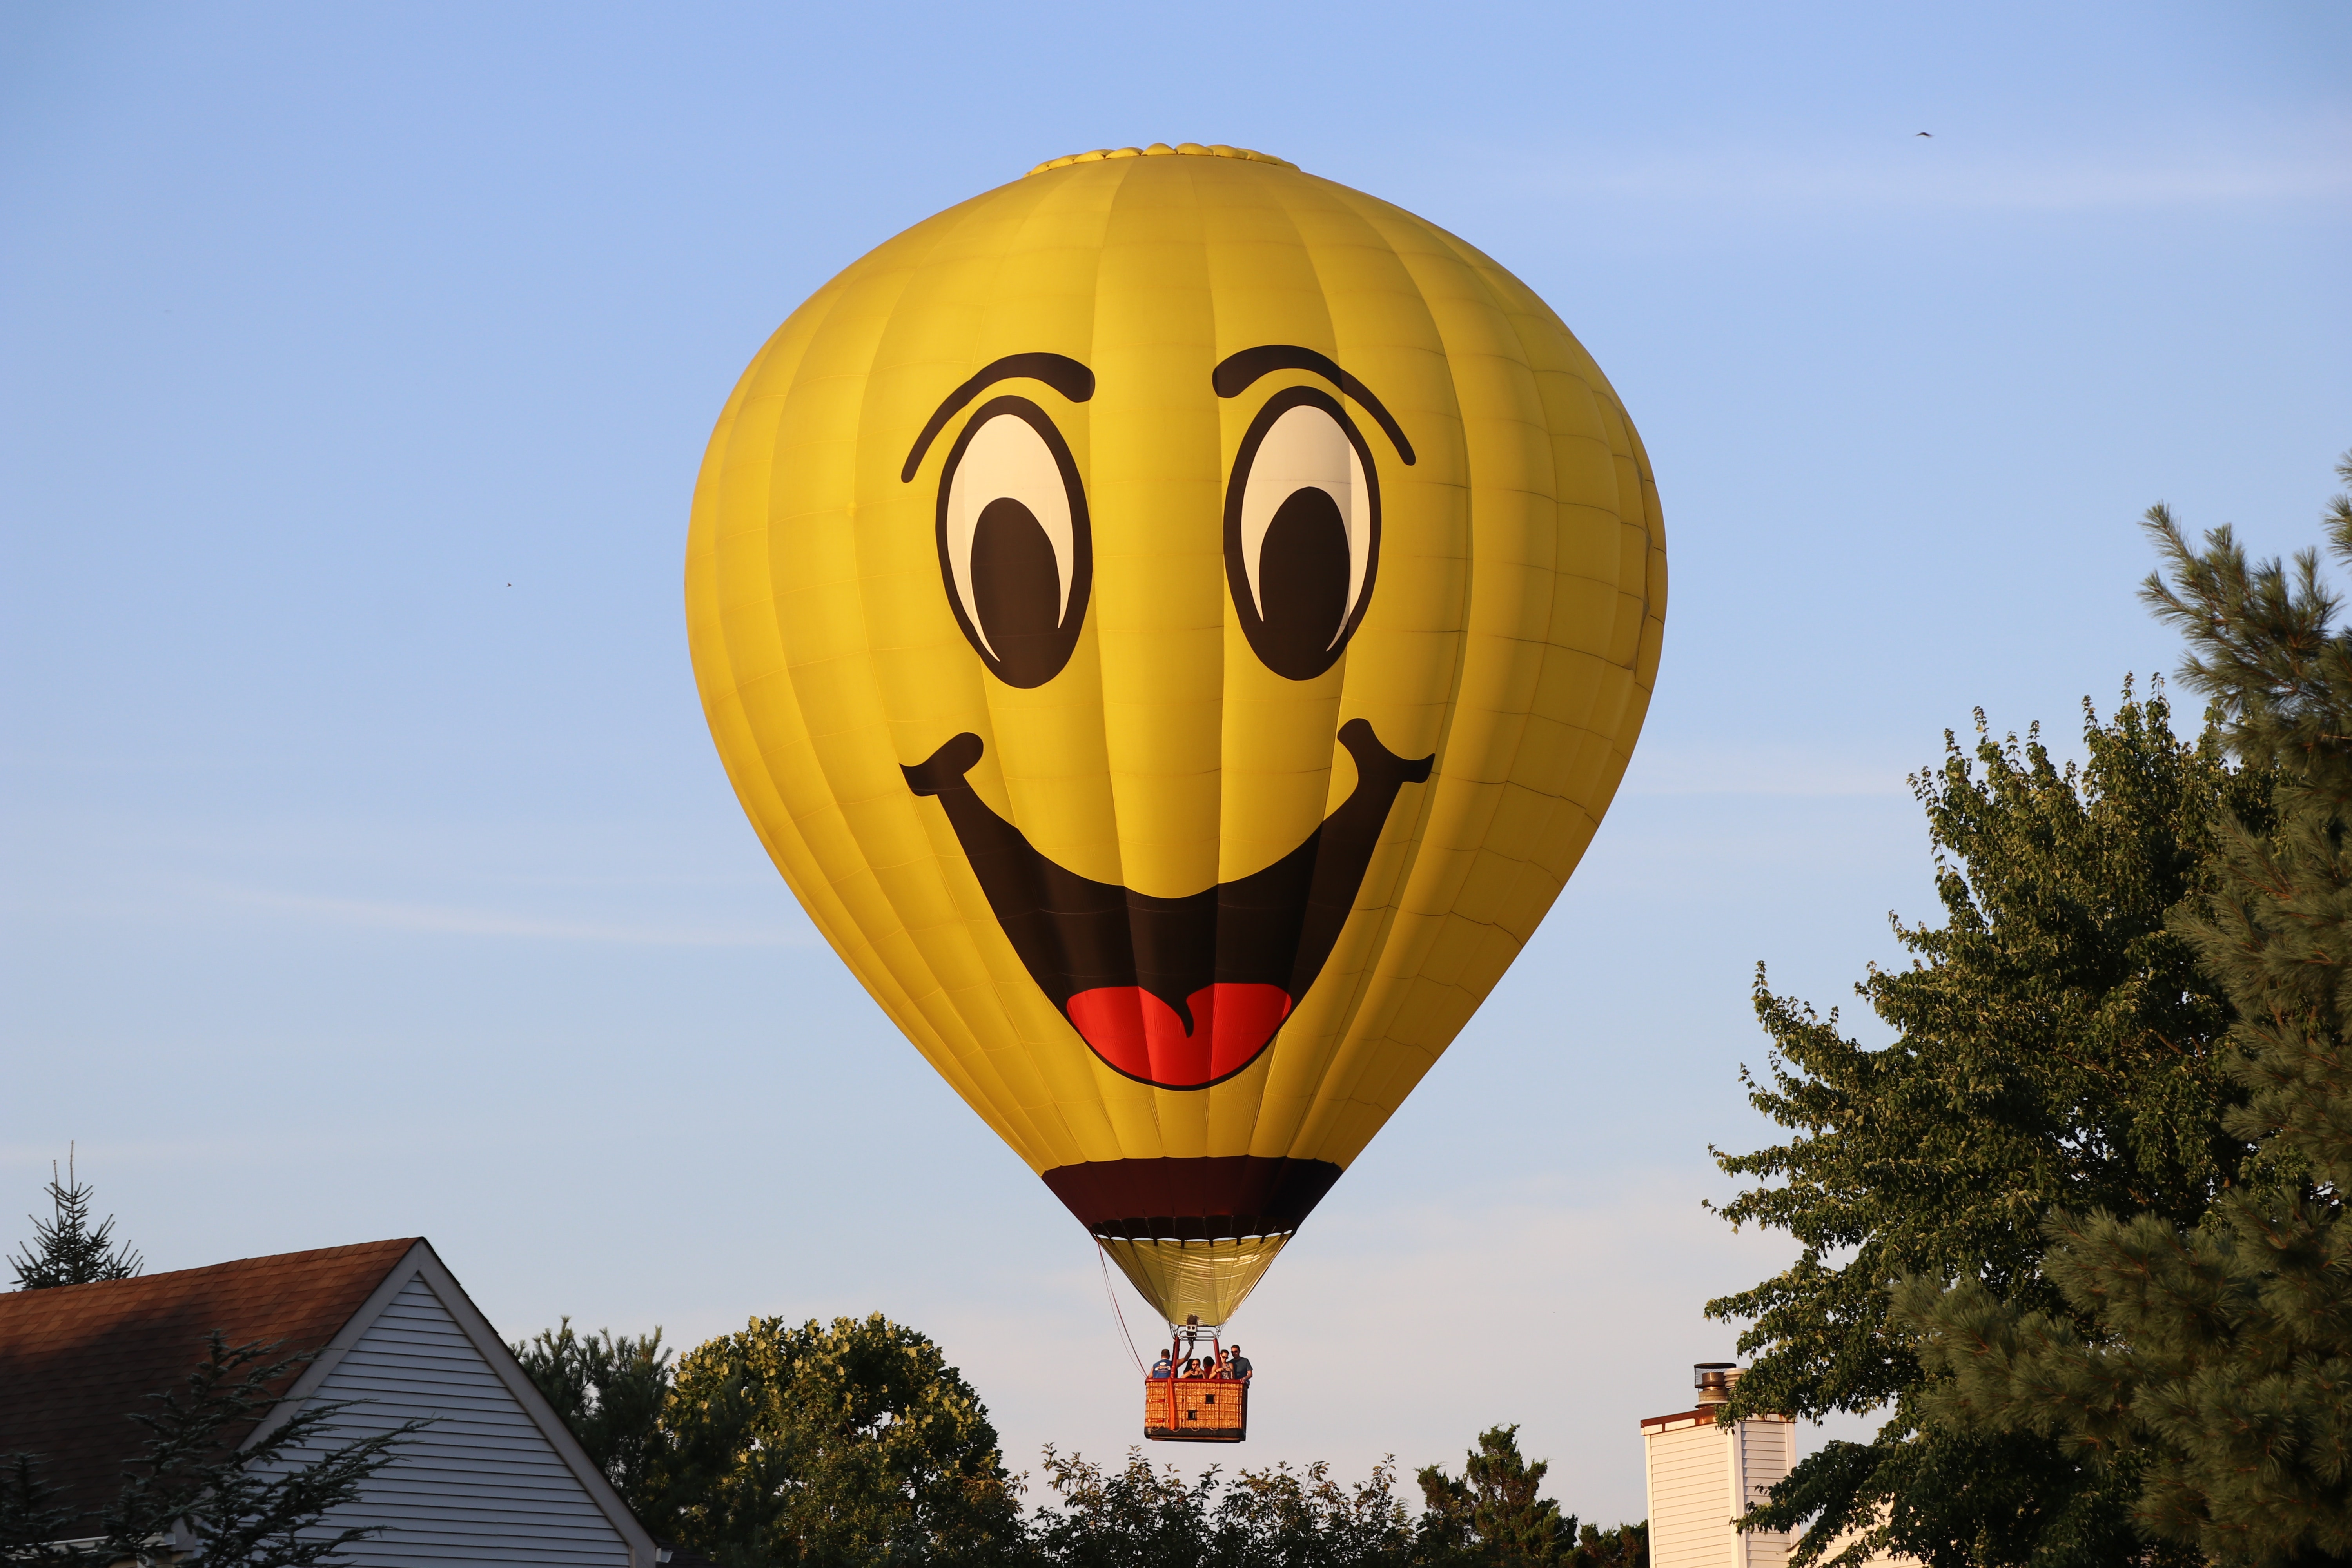
hot air ballooning, yellow, smiley, hot air balloon, emoticon, daytime, balloon, sky, smile, vehicle, recreation, fun, happy, air sports, leisure, icon